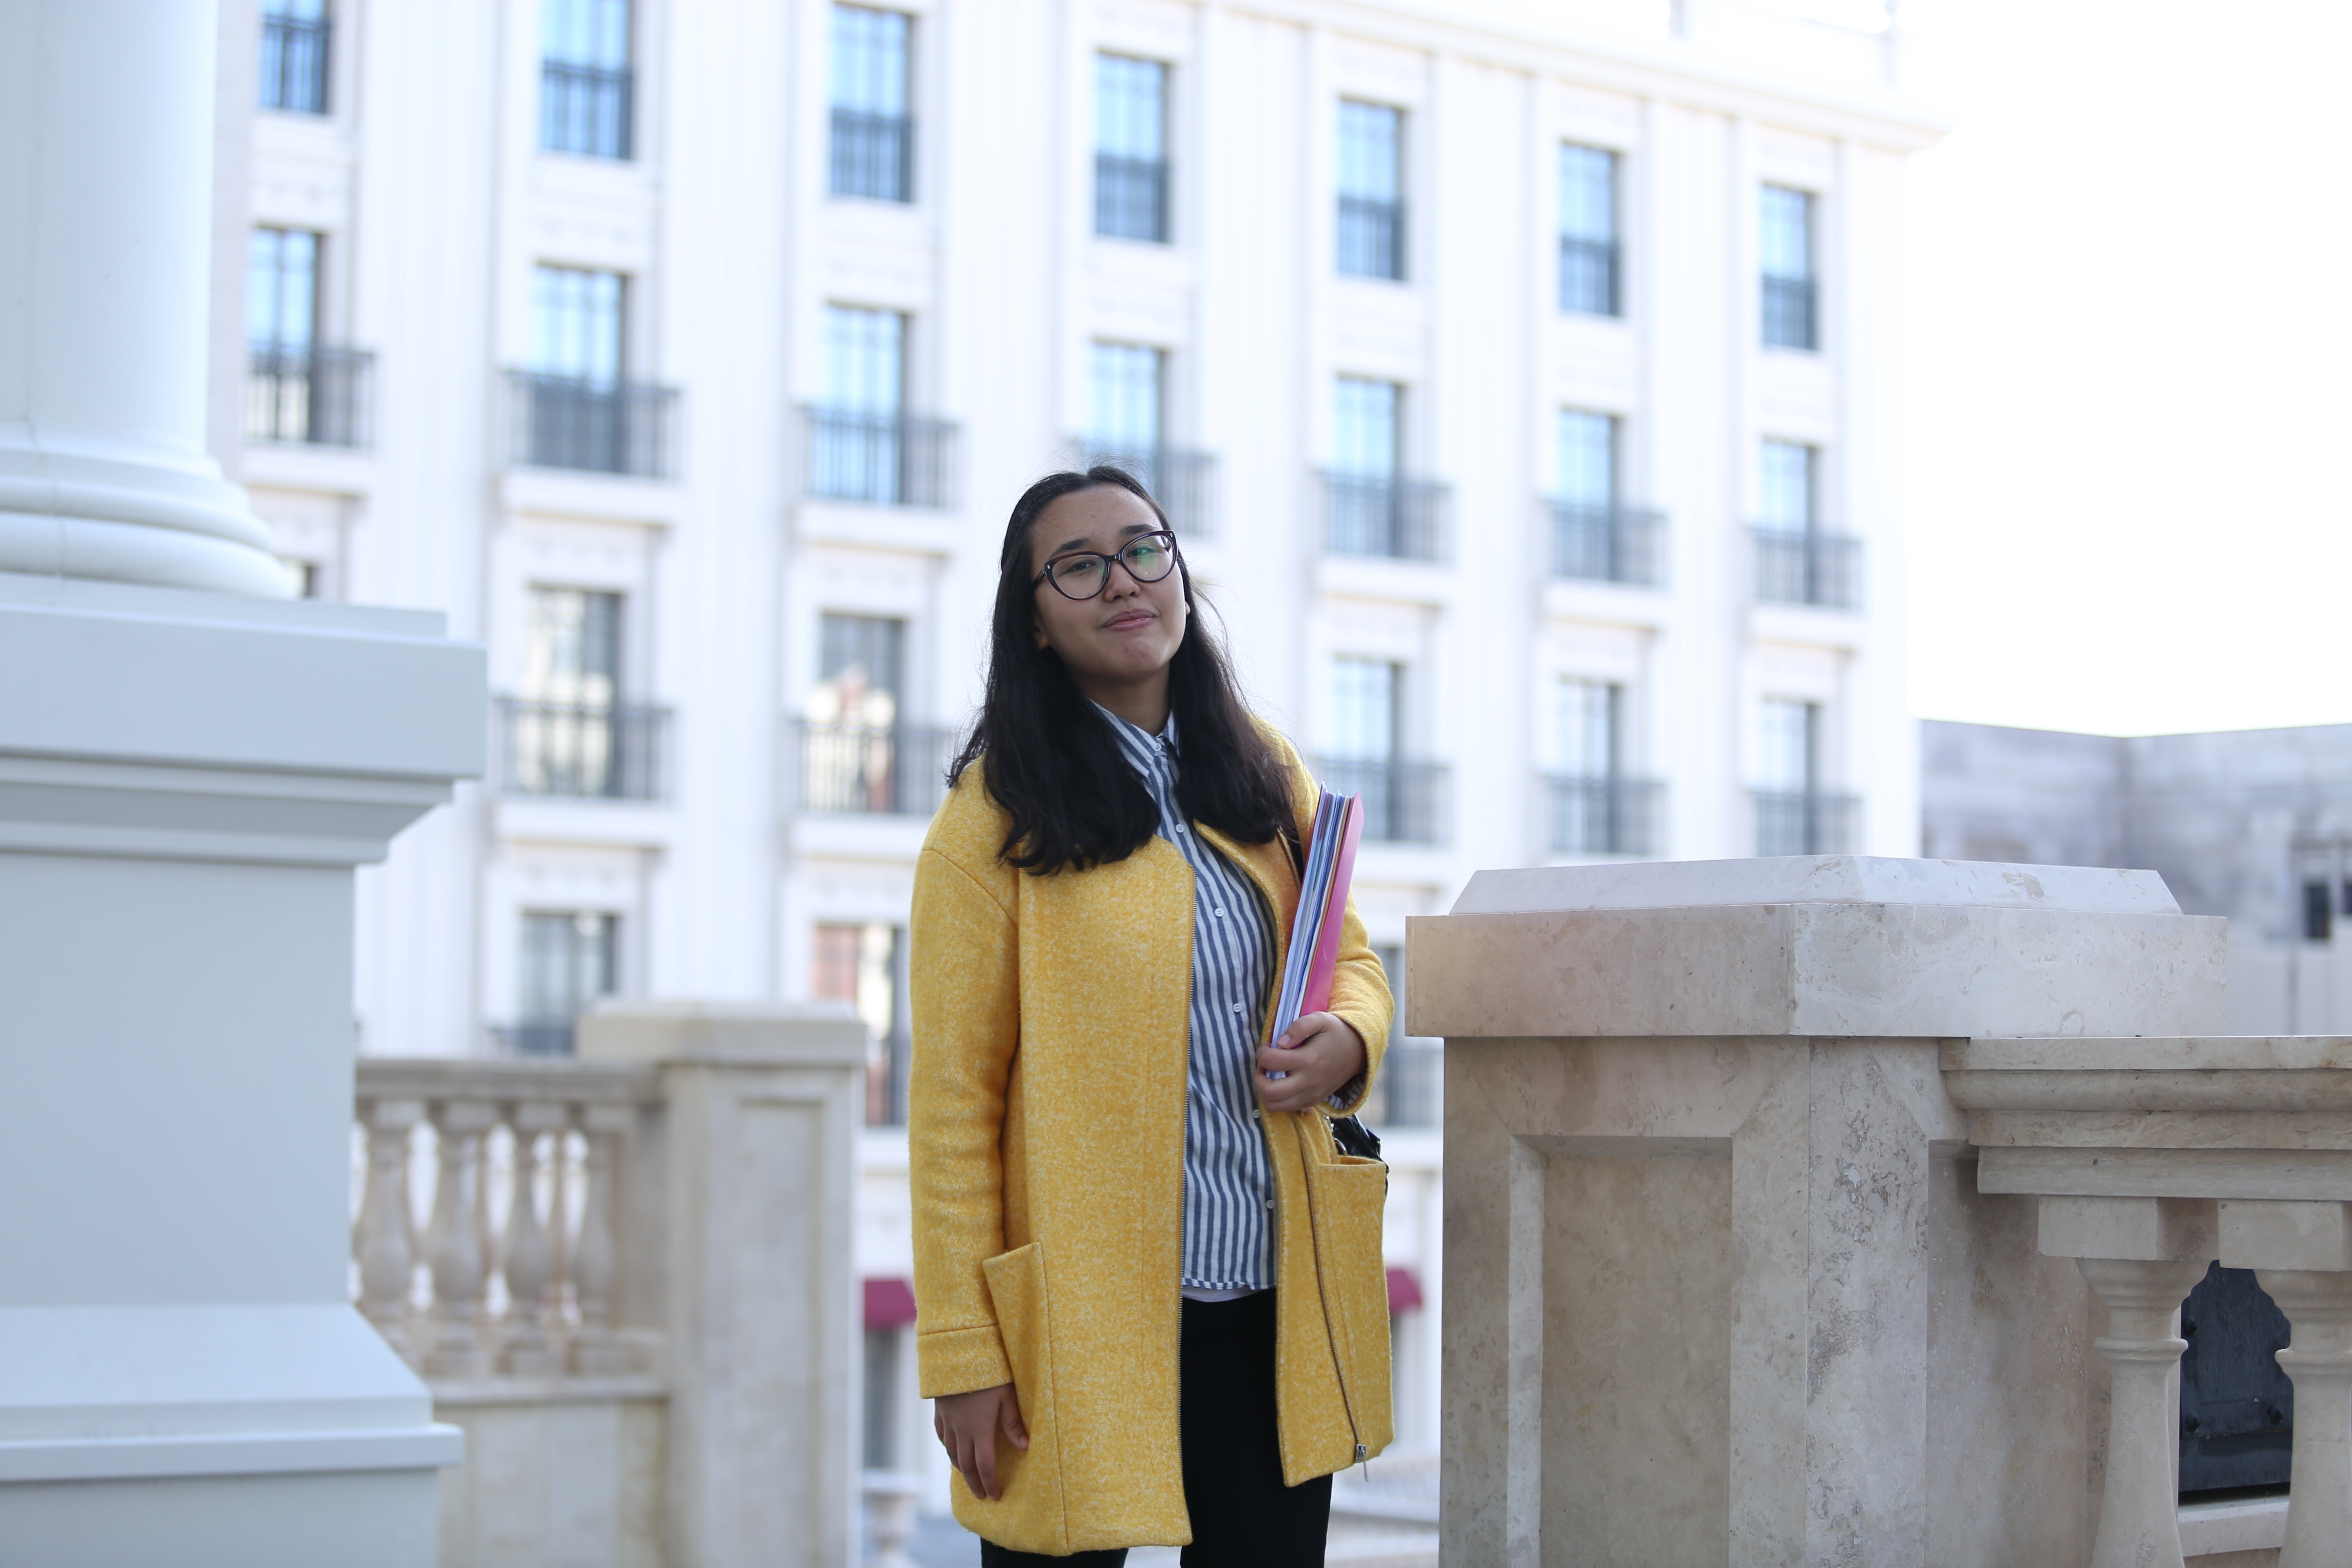
person, female, business, clothing, outerwear, smiling, stance, business woman, happy woman, woman business